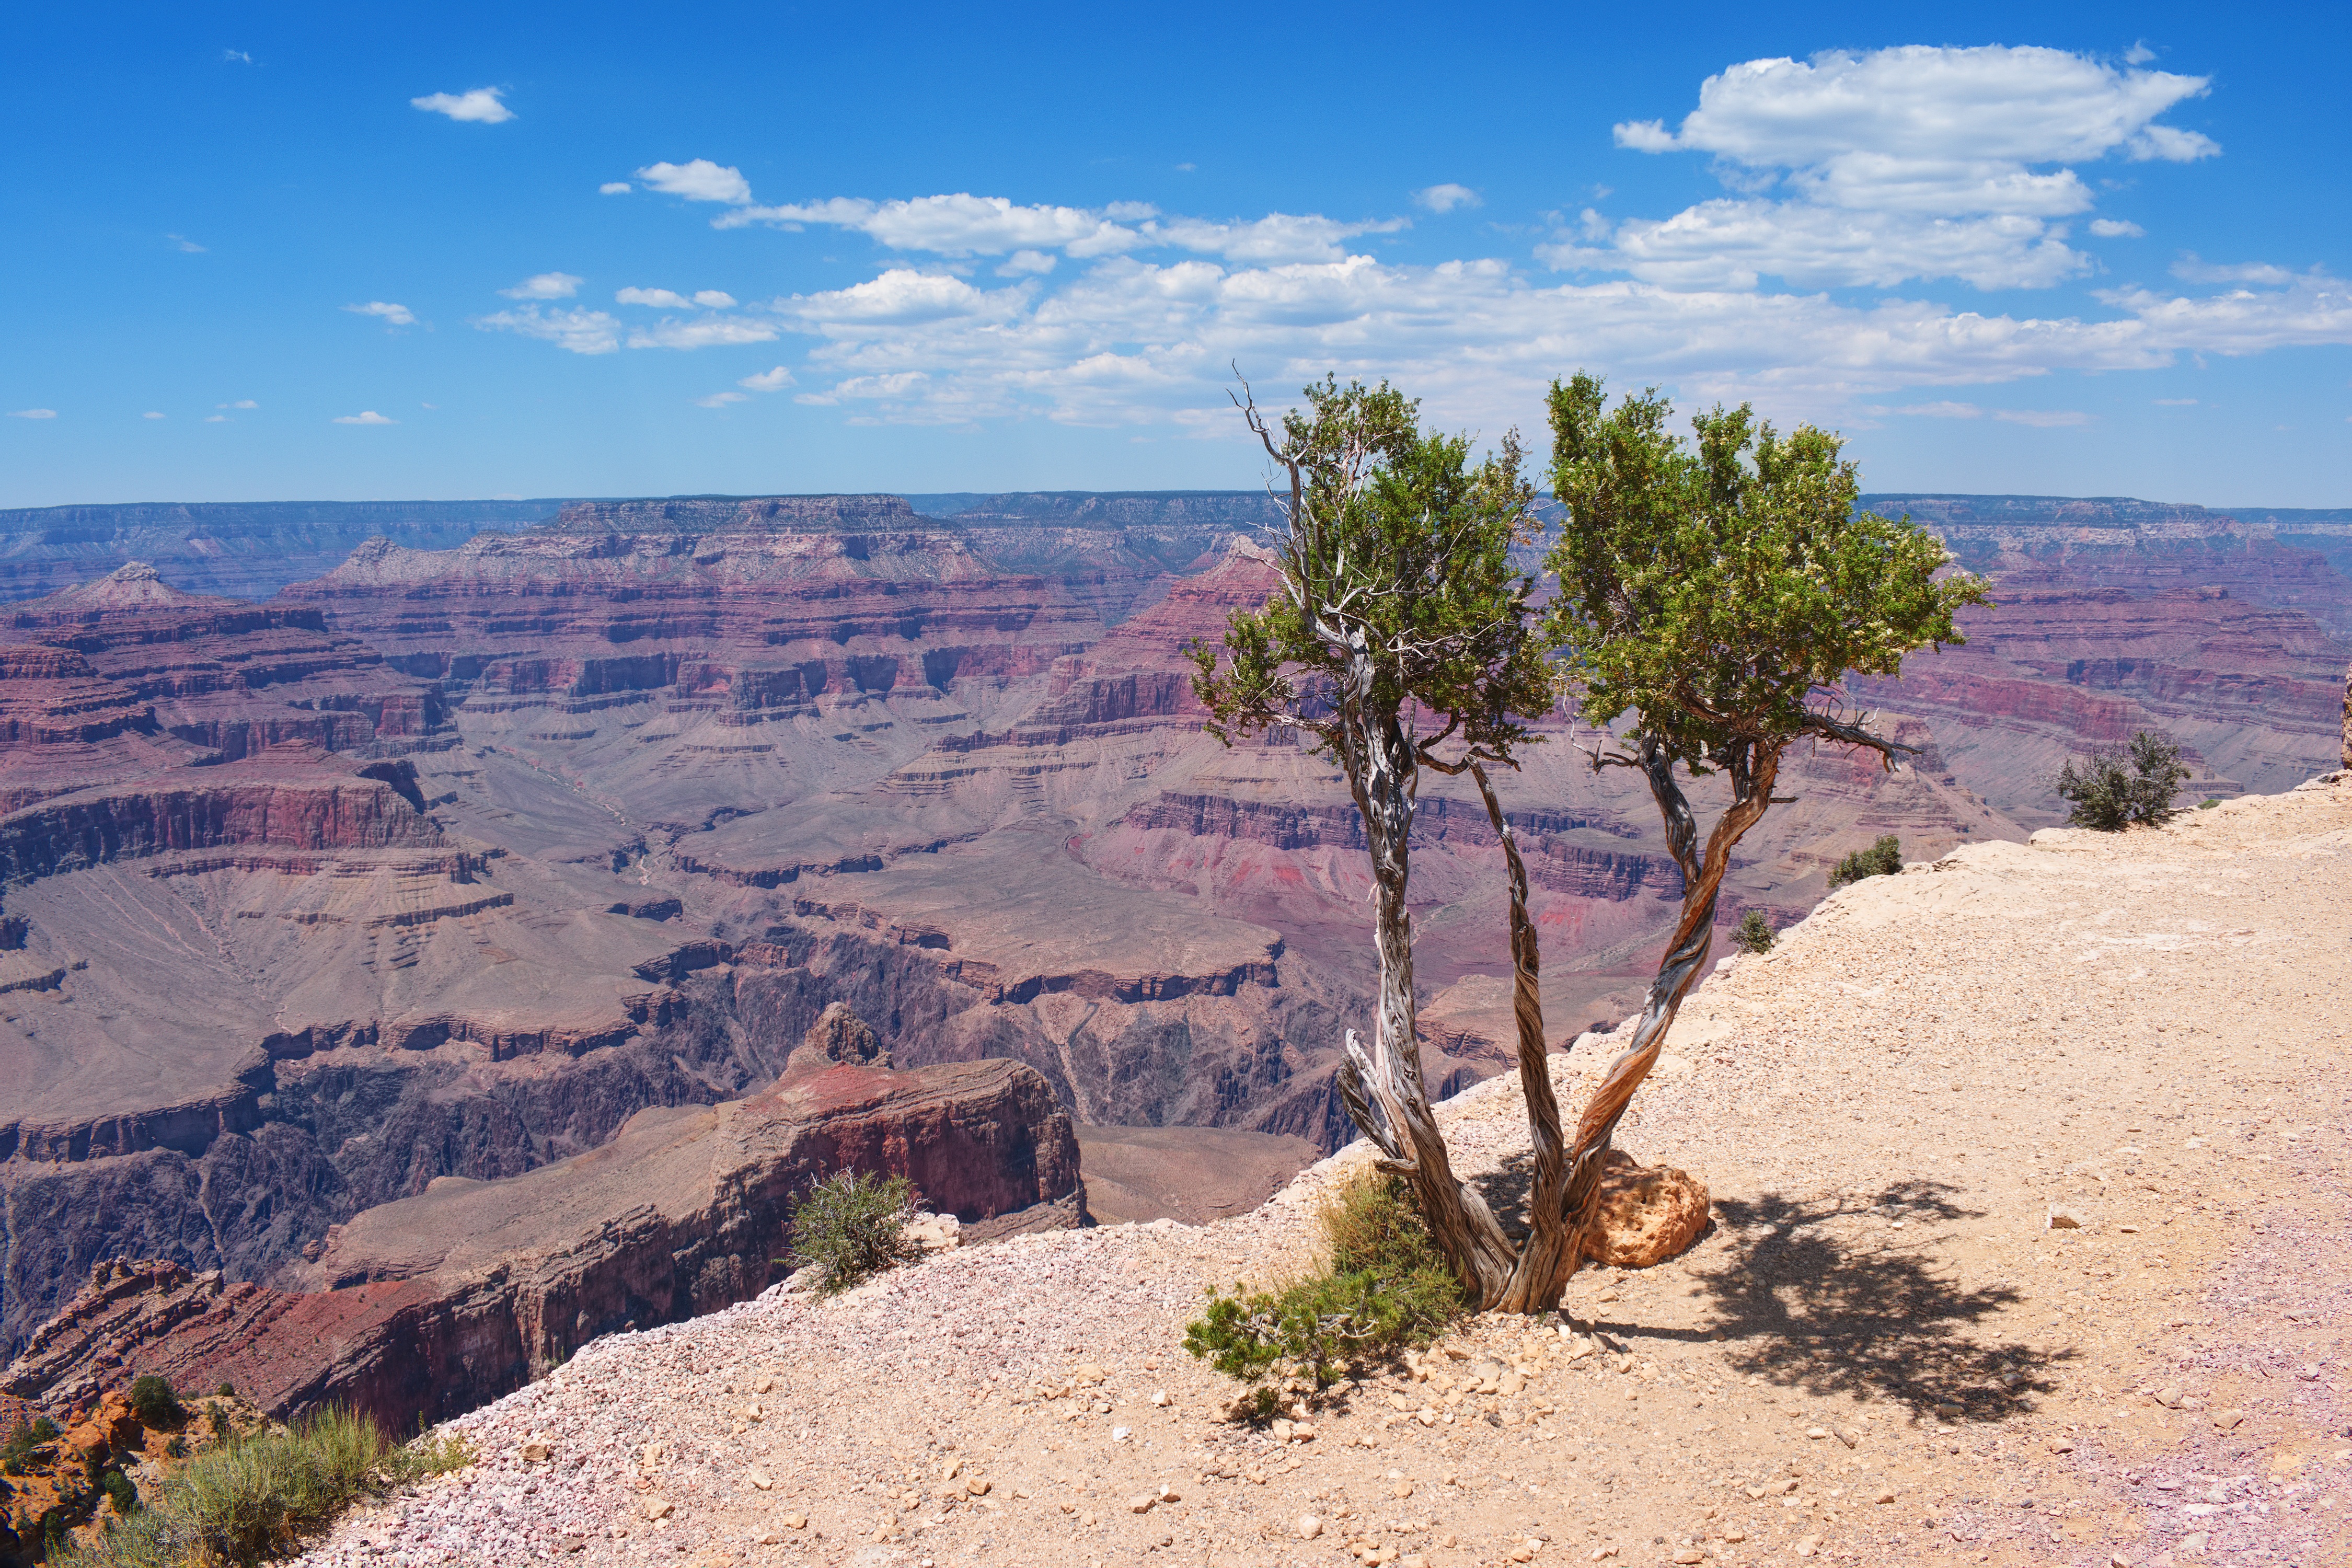
landscape, rock, wilderness, mountain, trail, desert, valley, cliff, park, usa, america, canyon, grand canyon, terrain, national park, geology, mountains, badlands, plateau, wadi, landform, natural environment, geographical feature